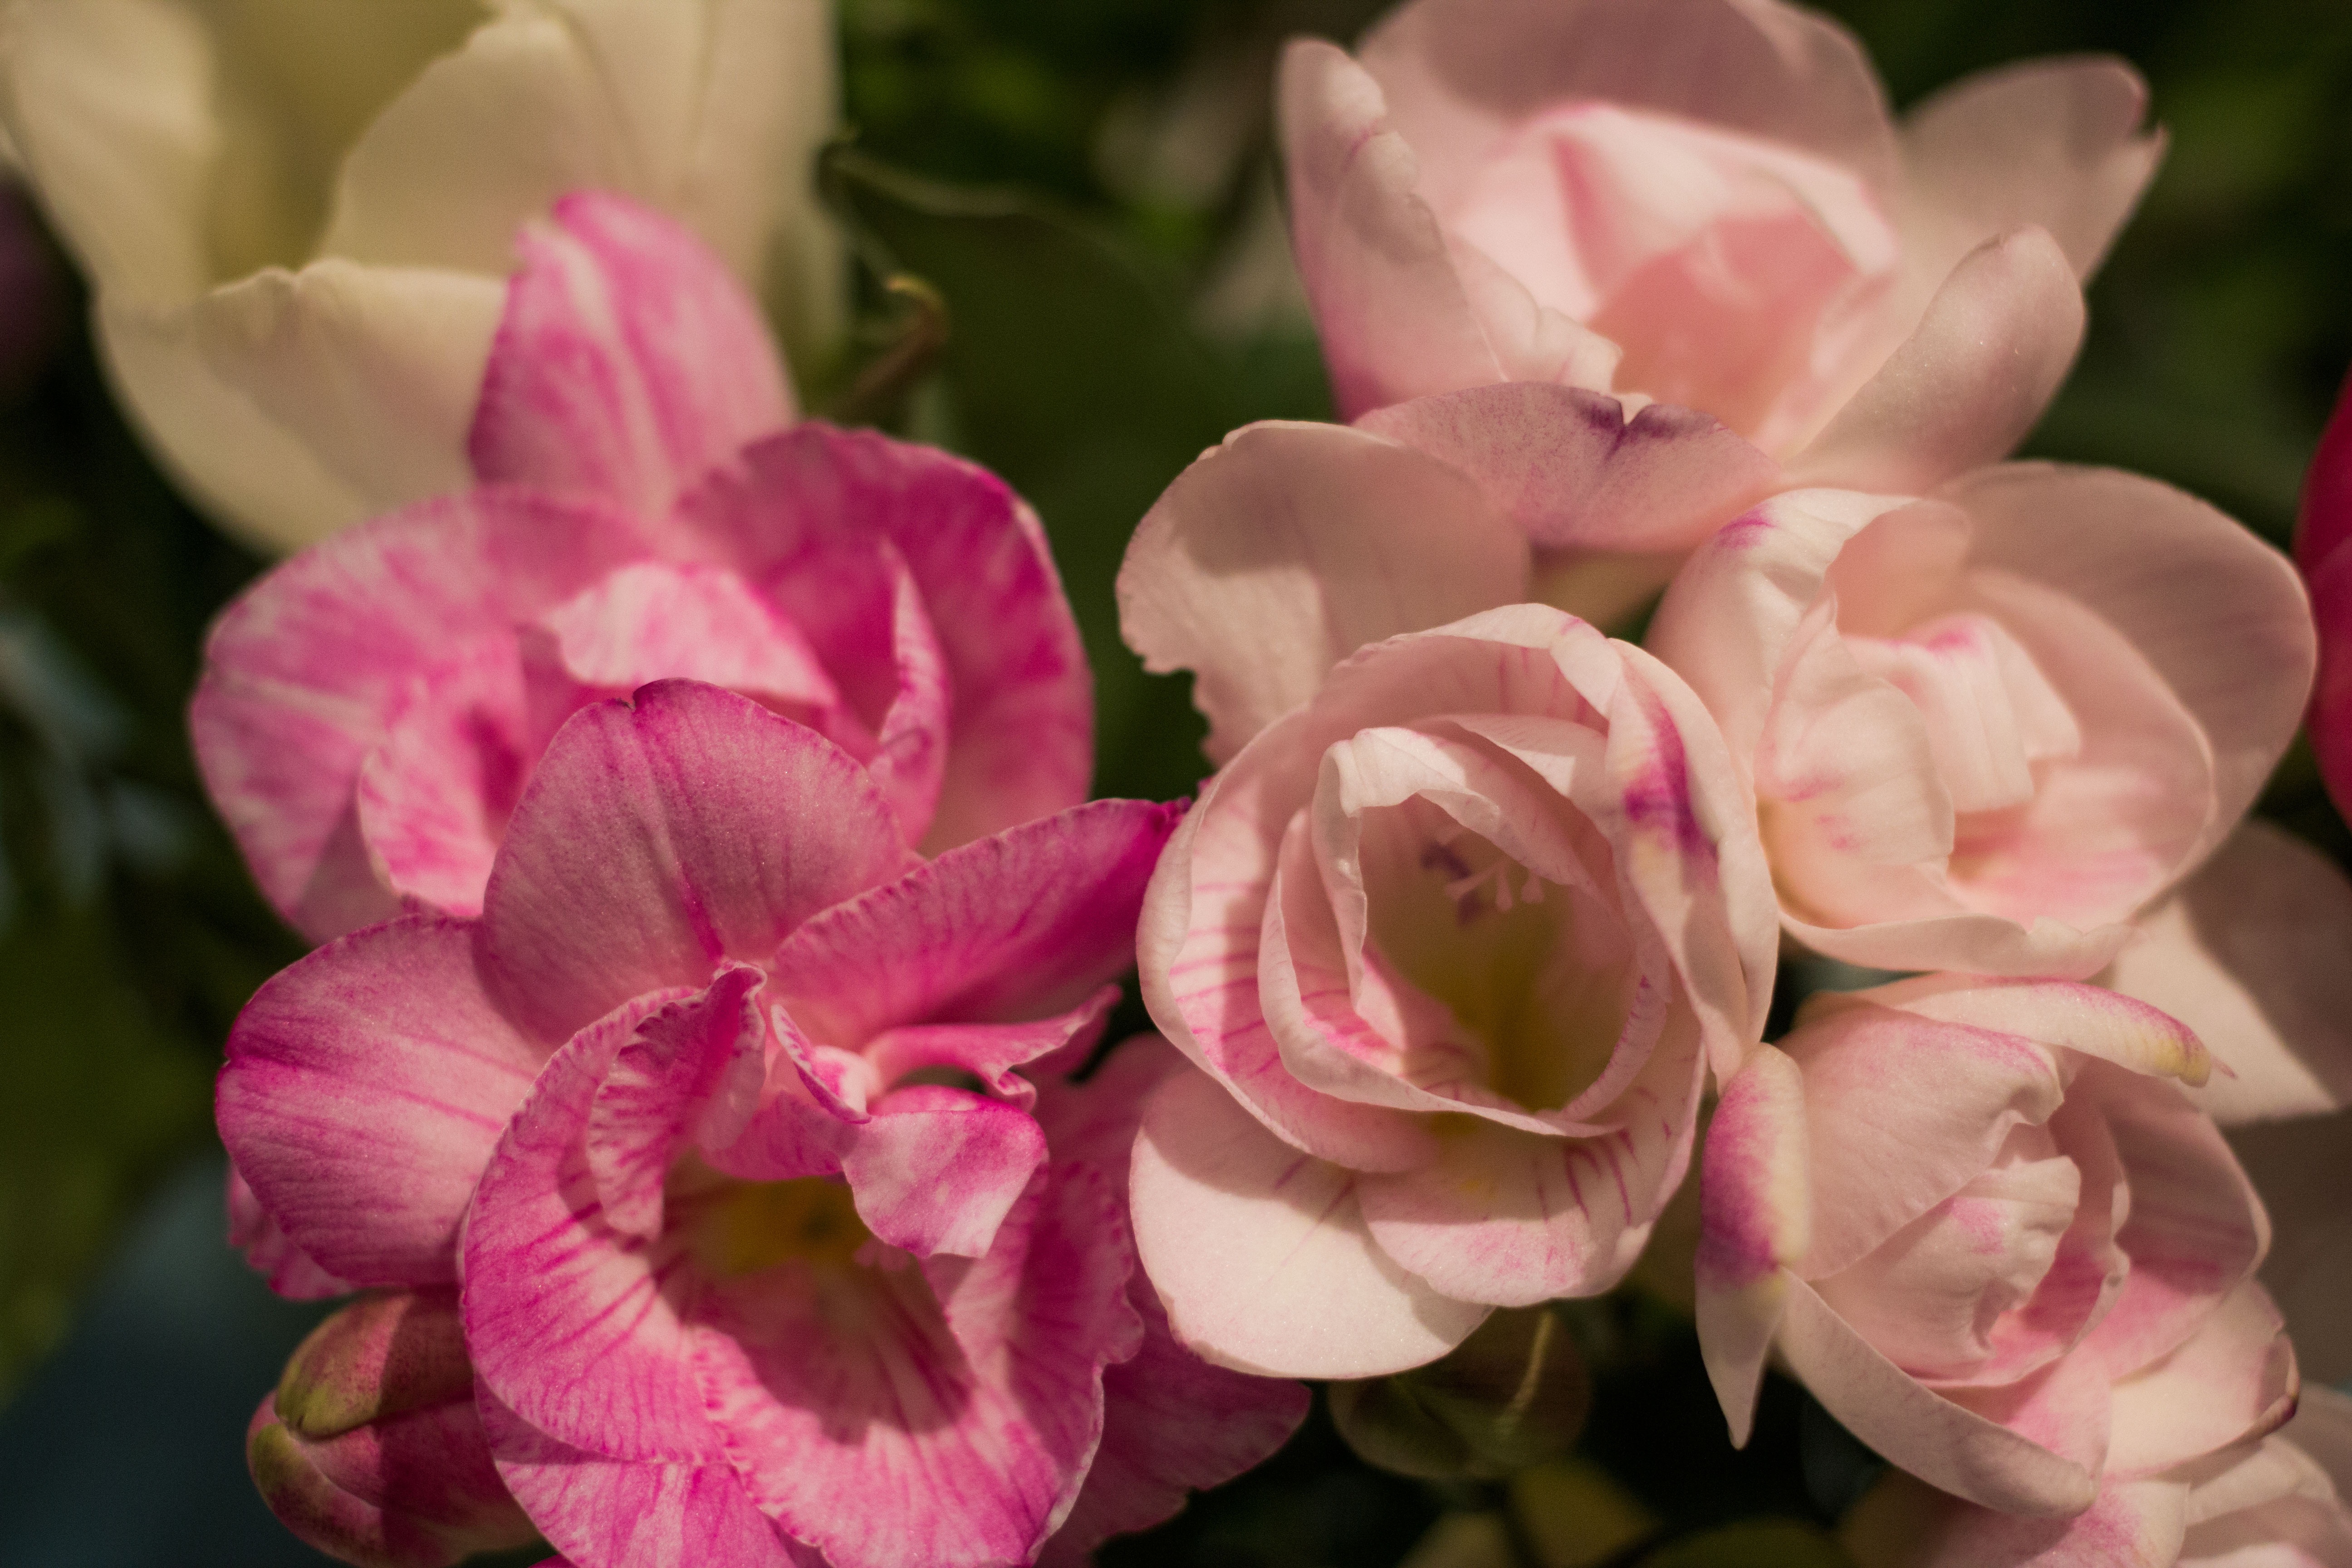
blossom, plant, flower, petal, spring, pink, close, flora, flowers, detail, floristry, macro photography, flowering plant, freesia, land plant